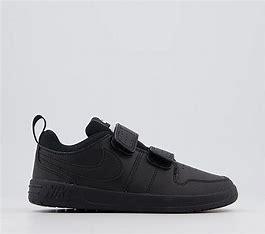
Brand: Nike
Model: Pico 5